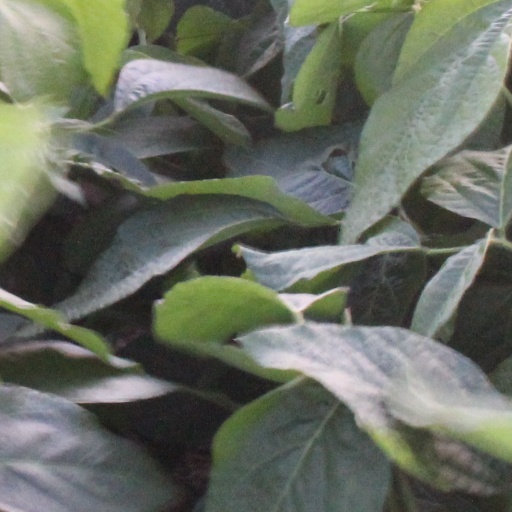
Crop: soybean